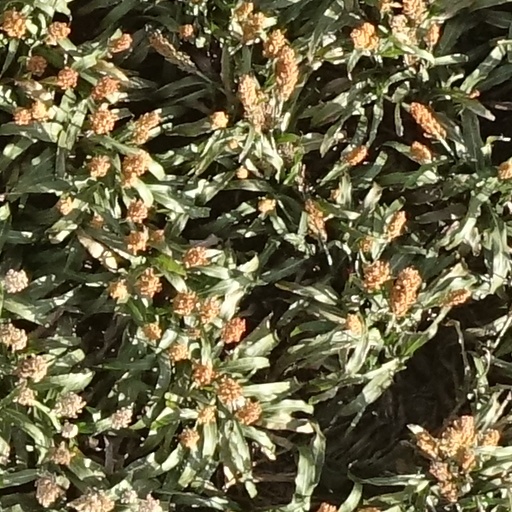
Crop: sorghum